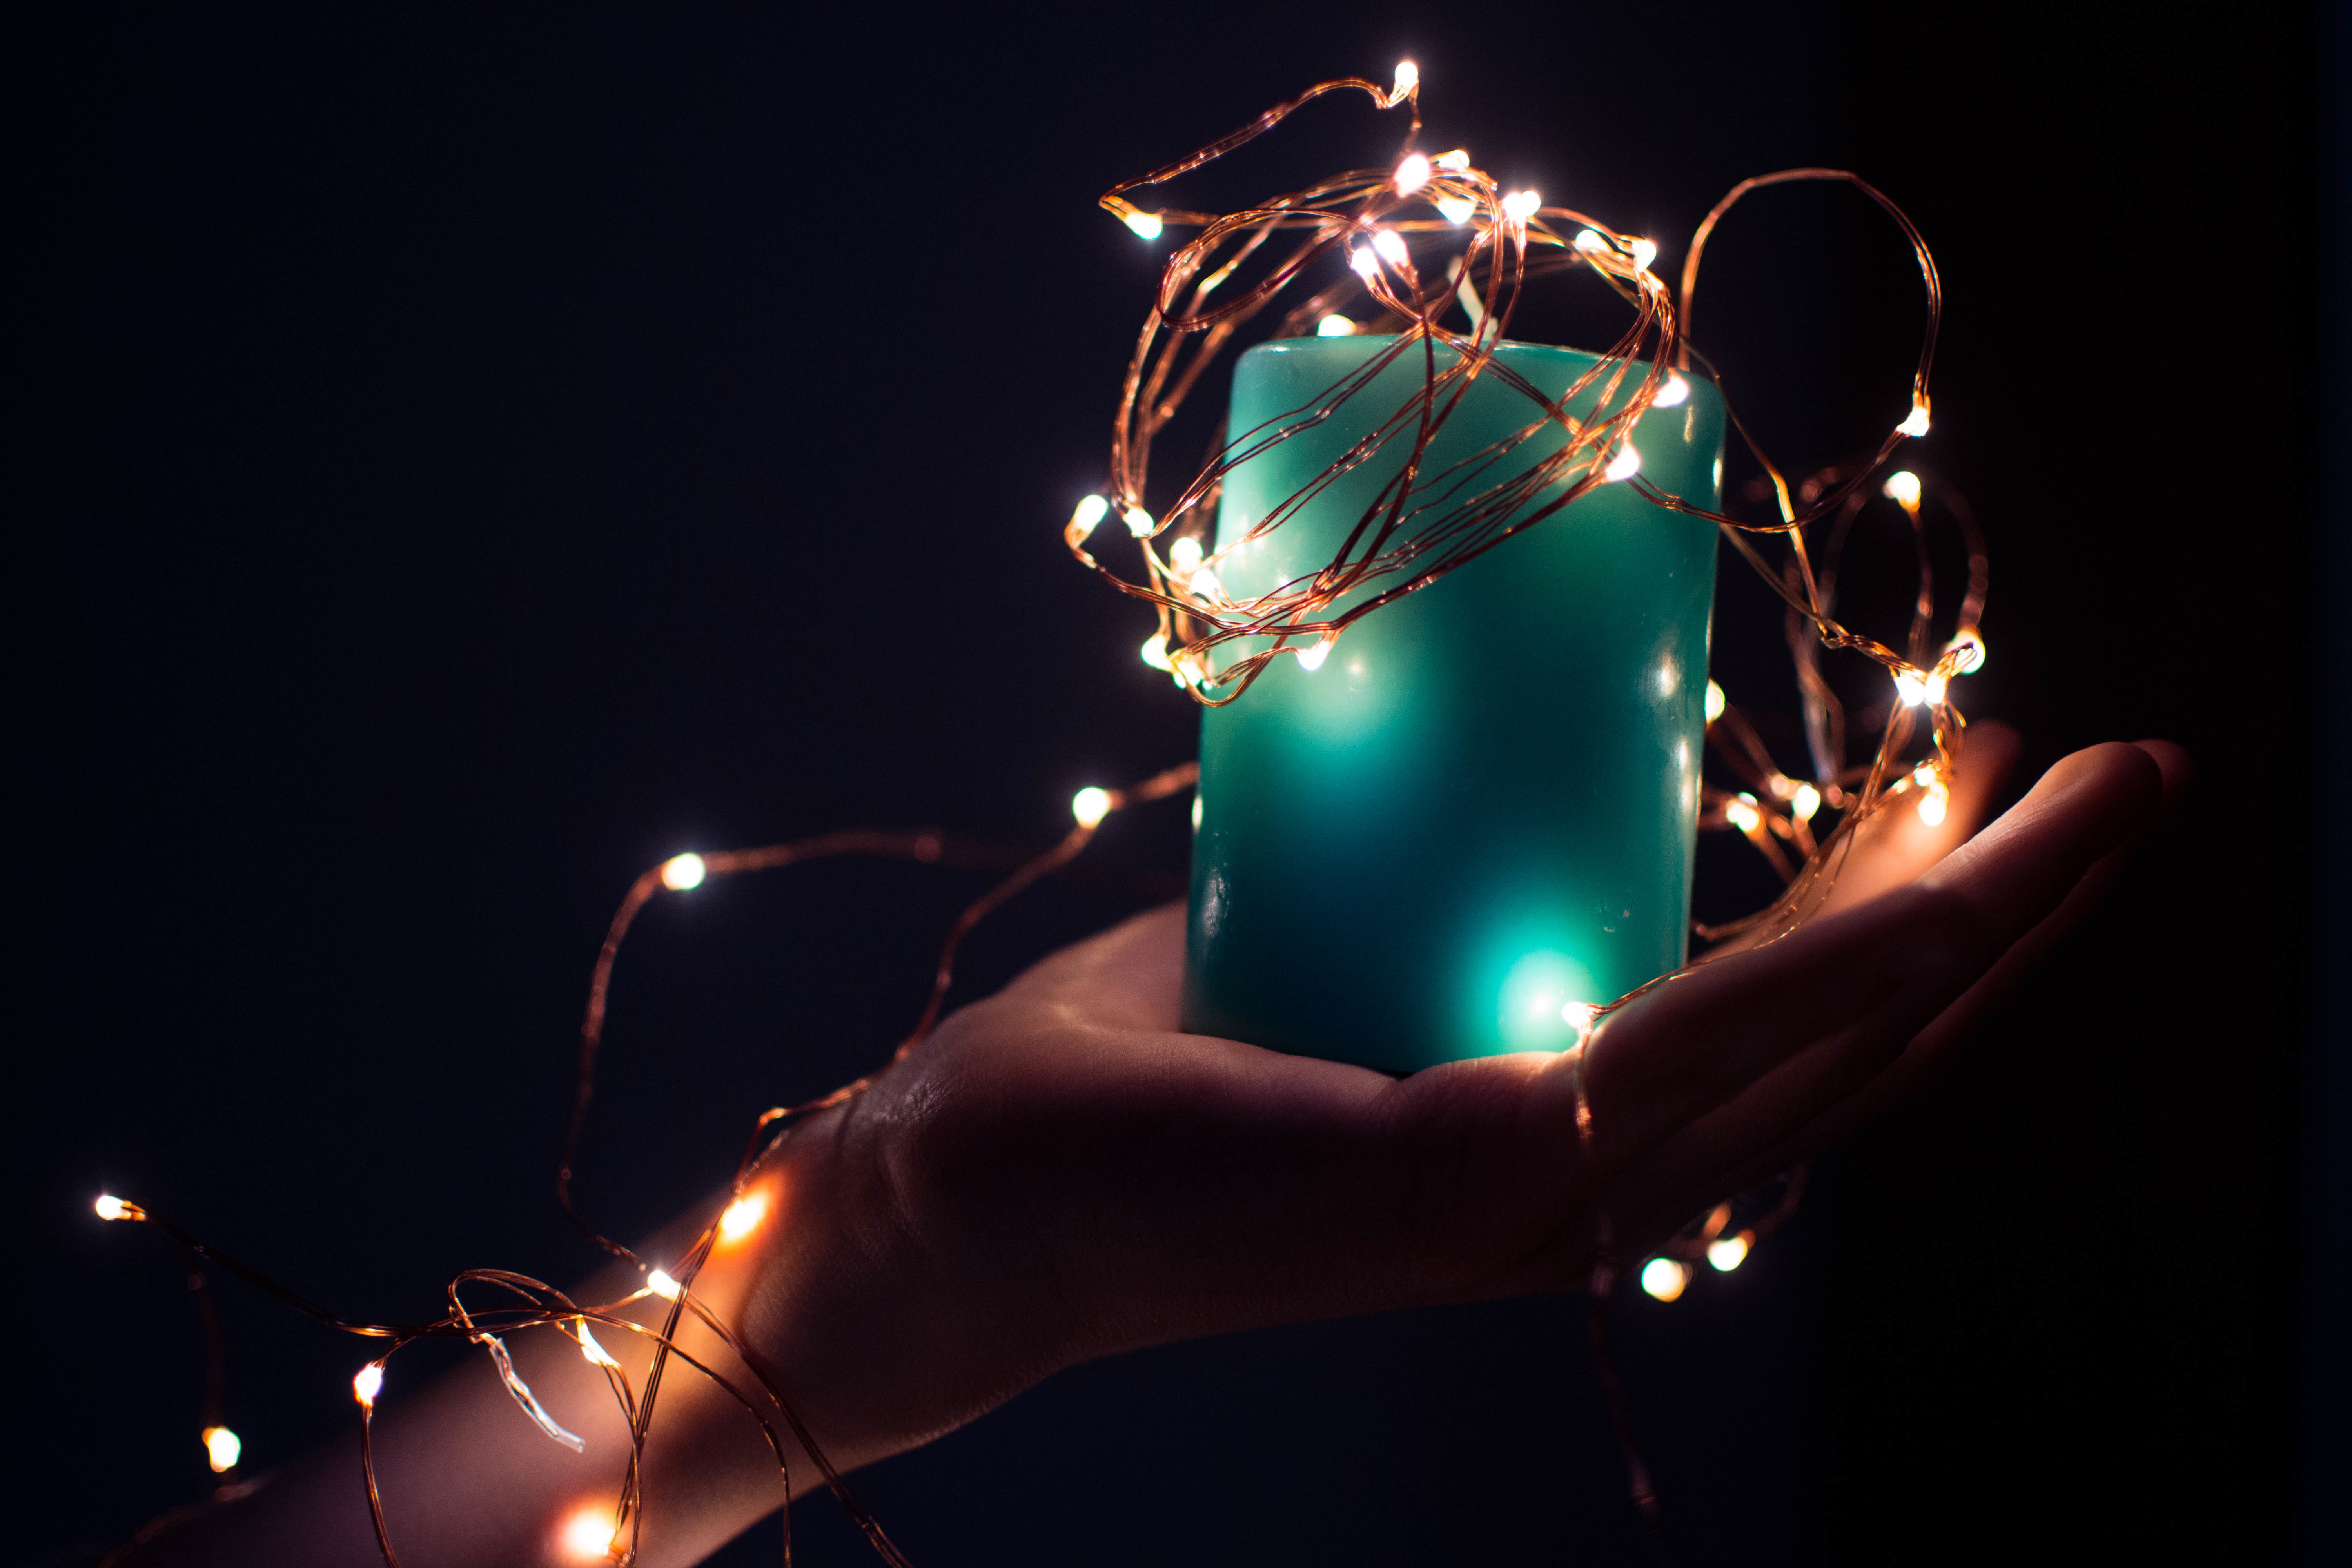
light, night, sparkler, darkness, lighting